Adventure World (Japan)

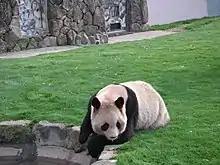
Giant panda

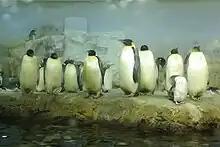
Emperor penguins

Adventure World operates as the Japanese branch of the Chengdu Giant Panda Research Base in Chengdu, China. The giant panda breeding research project had successfully bred 17 giant pandas by September 2018, the highest number in the world both in terms of live births and mature offspring maintained outside of mainland China. As of September 12, 2018, Adventure World was home to six of the ten captive pandas in Japan; Ueno Zoo had three, and Kobe Oji Zoo had one.